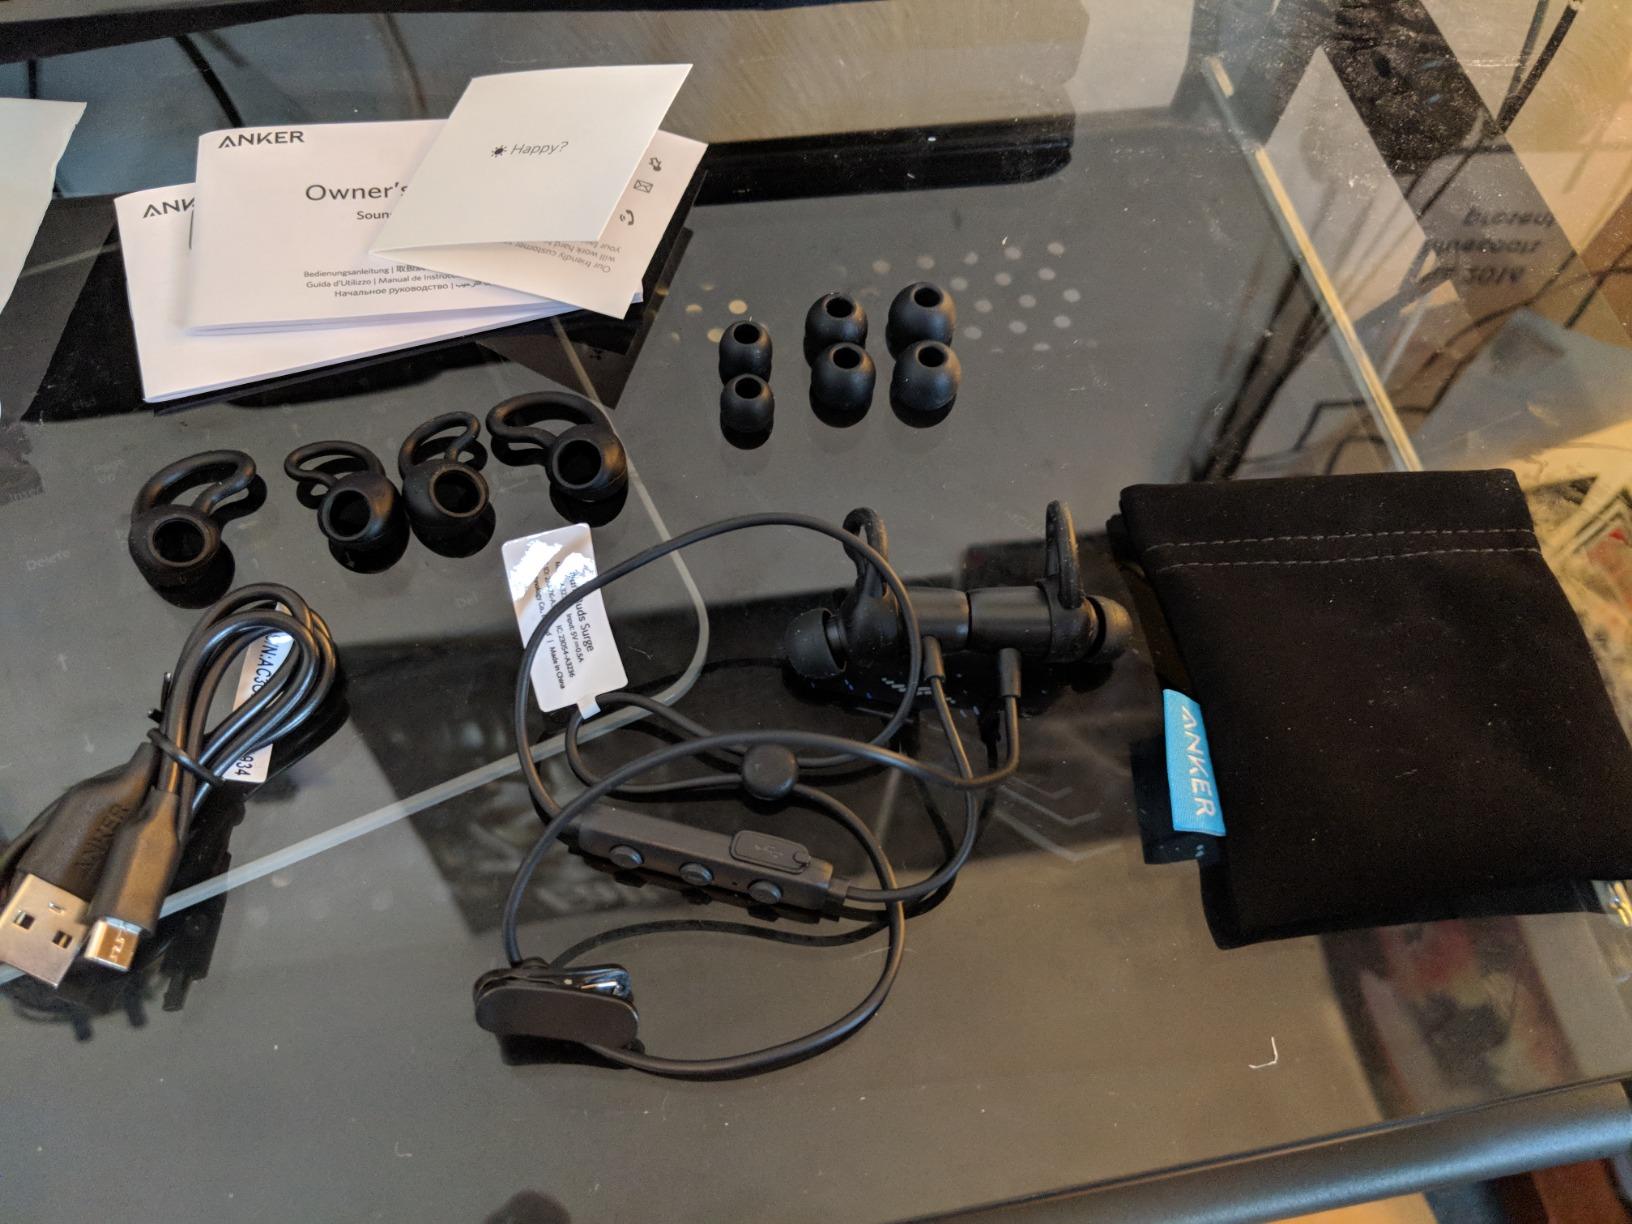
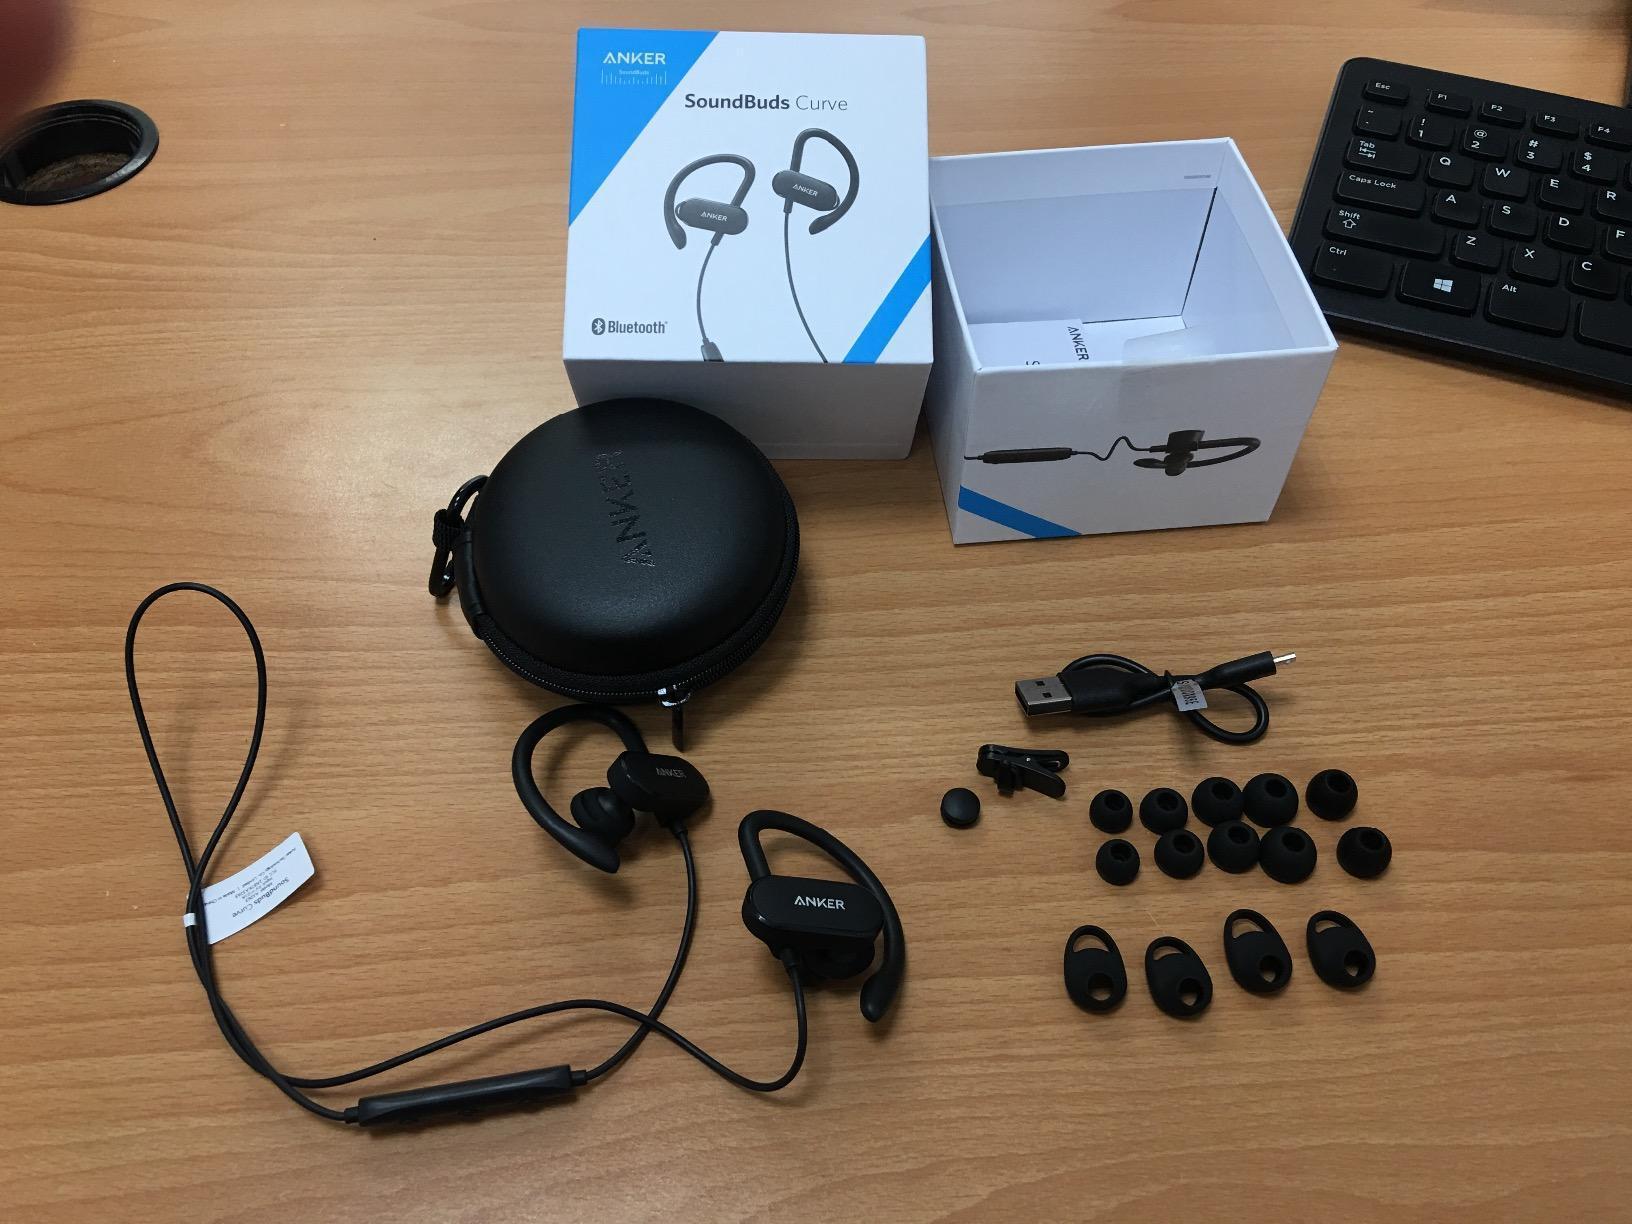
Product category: headphones
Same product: no